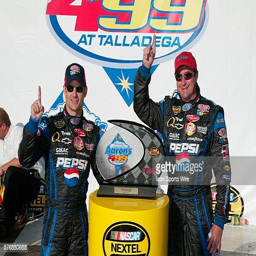
racecar driver and man after winning race